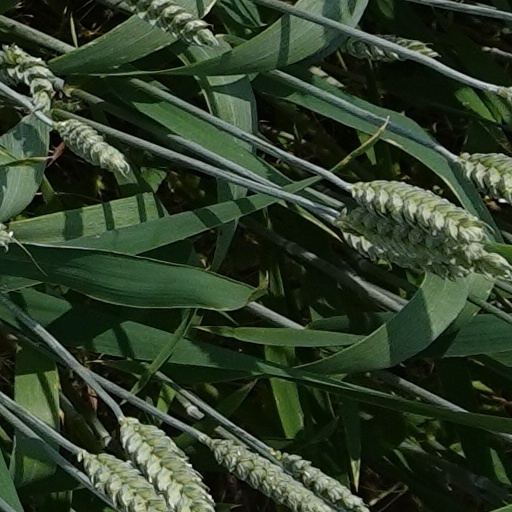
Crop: wheat